Hello My Dear Wrong Number

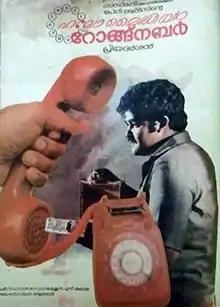

Hello My Dear Wrong Number is a 1986 Indian Malayalam-language comedy thriller film directed by Priyadarshan and written by Sreenivasan from a story by Priyadarshan. It was a remake of the 1982 film "Hanky Panky" by Sidney Poitier. The film stars Mohanlal, Maniyanpilla Raju, Jagathy Sreekumar, Lissy and Menaka, with Mukesh in a guest appearance.